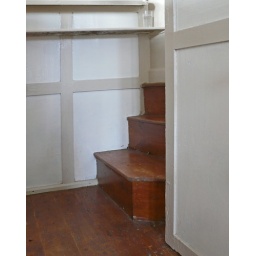
Steps leading to the triple pulpit in Chalbury church...note the glass of water for the preacher.